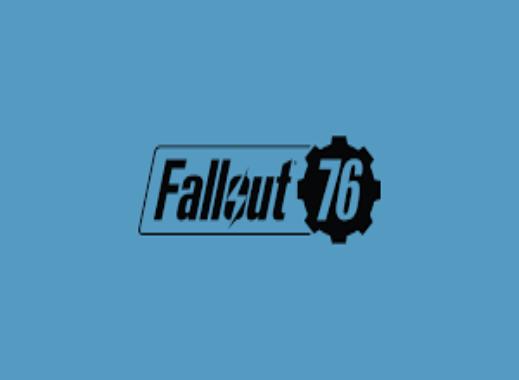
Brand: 76
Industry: Clothes